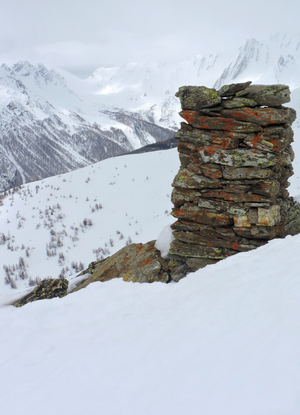
Mont-Paglietta (AO, Italie)